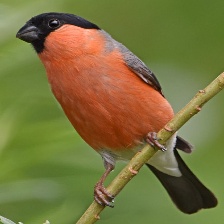
Species: EURASIAN BULLFINCH
Scientific name: PYRRHULA PYRRHULA